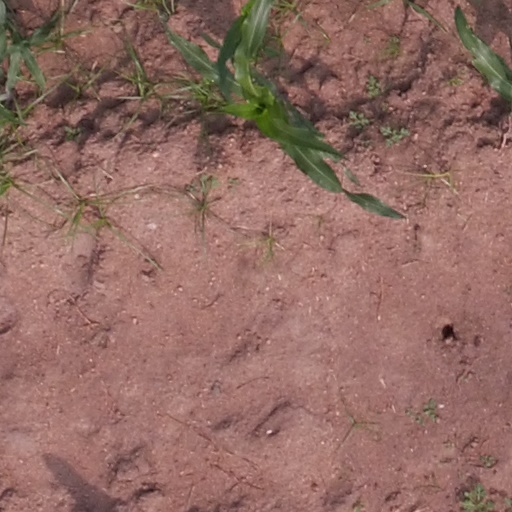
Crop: maize; corn